New Orleans

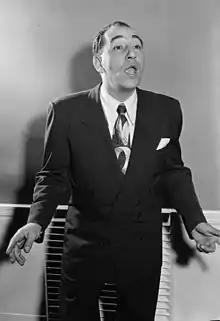
Louis Prima; a famous New Orleans jazz, swing music, and jump blues, musician.

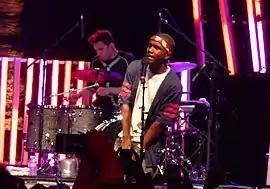
Frank Ocean is a musician from New Orleans.

According to current travel guides, New Orleans is one of the top ten most-visited cities in the United States; 10.1 million visitors came to New Orleans in 2004. Prior to Katrina, 265 hotels with 38,338 rooms operated in the Greater New Orleans Area. In May 2007, that had declined to some 140 hotels and motels with over 31,000 rooms.